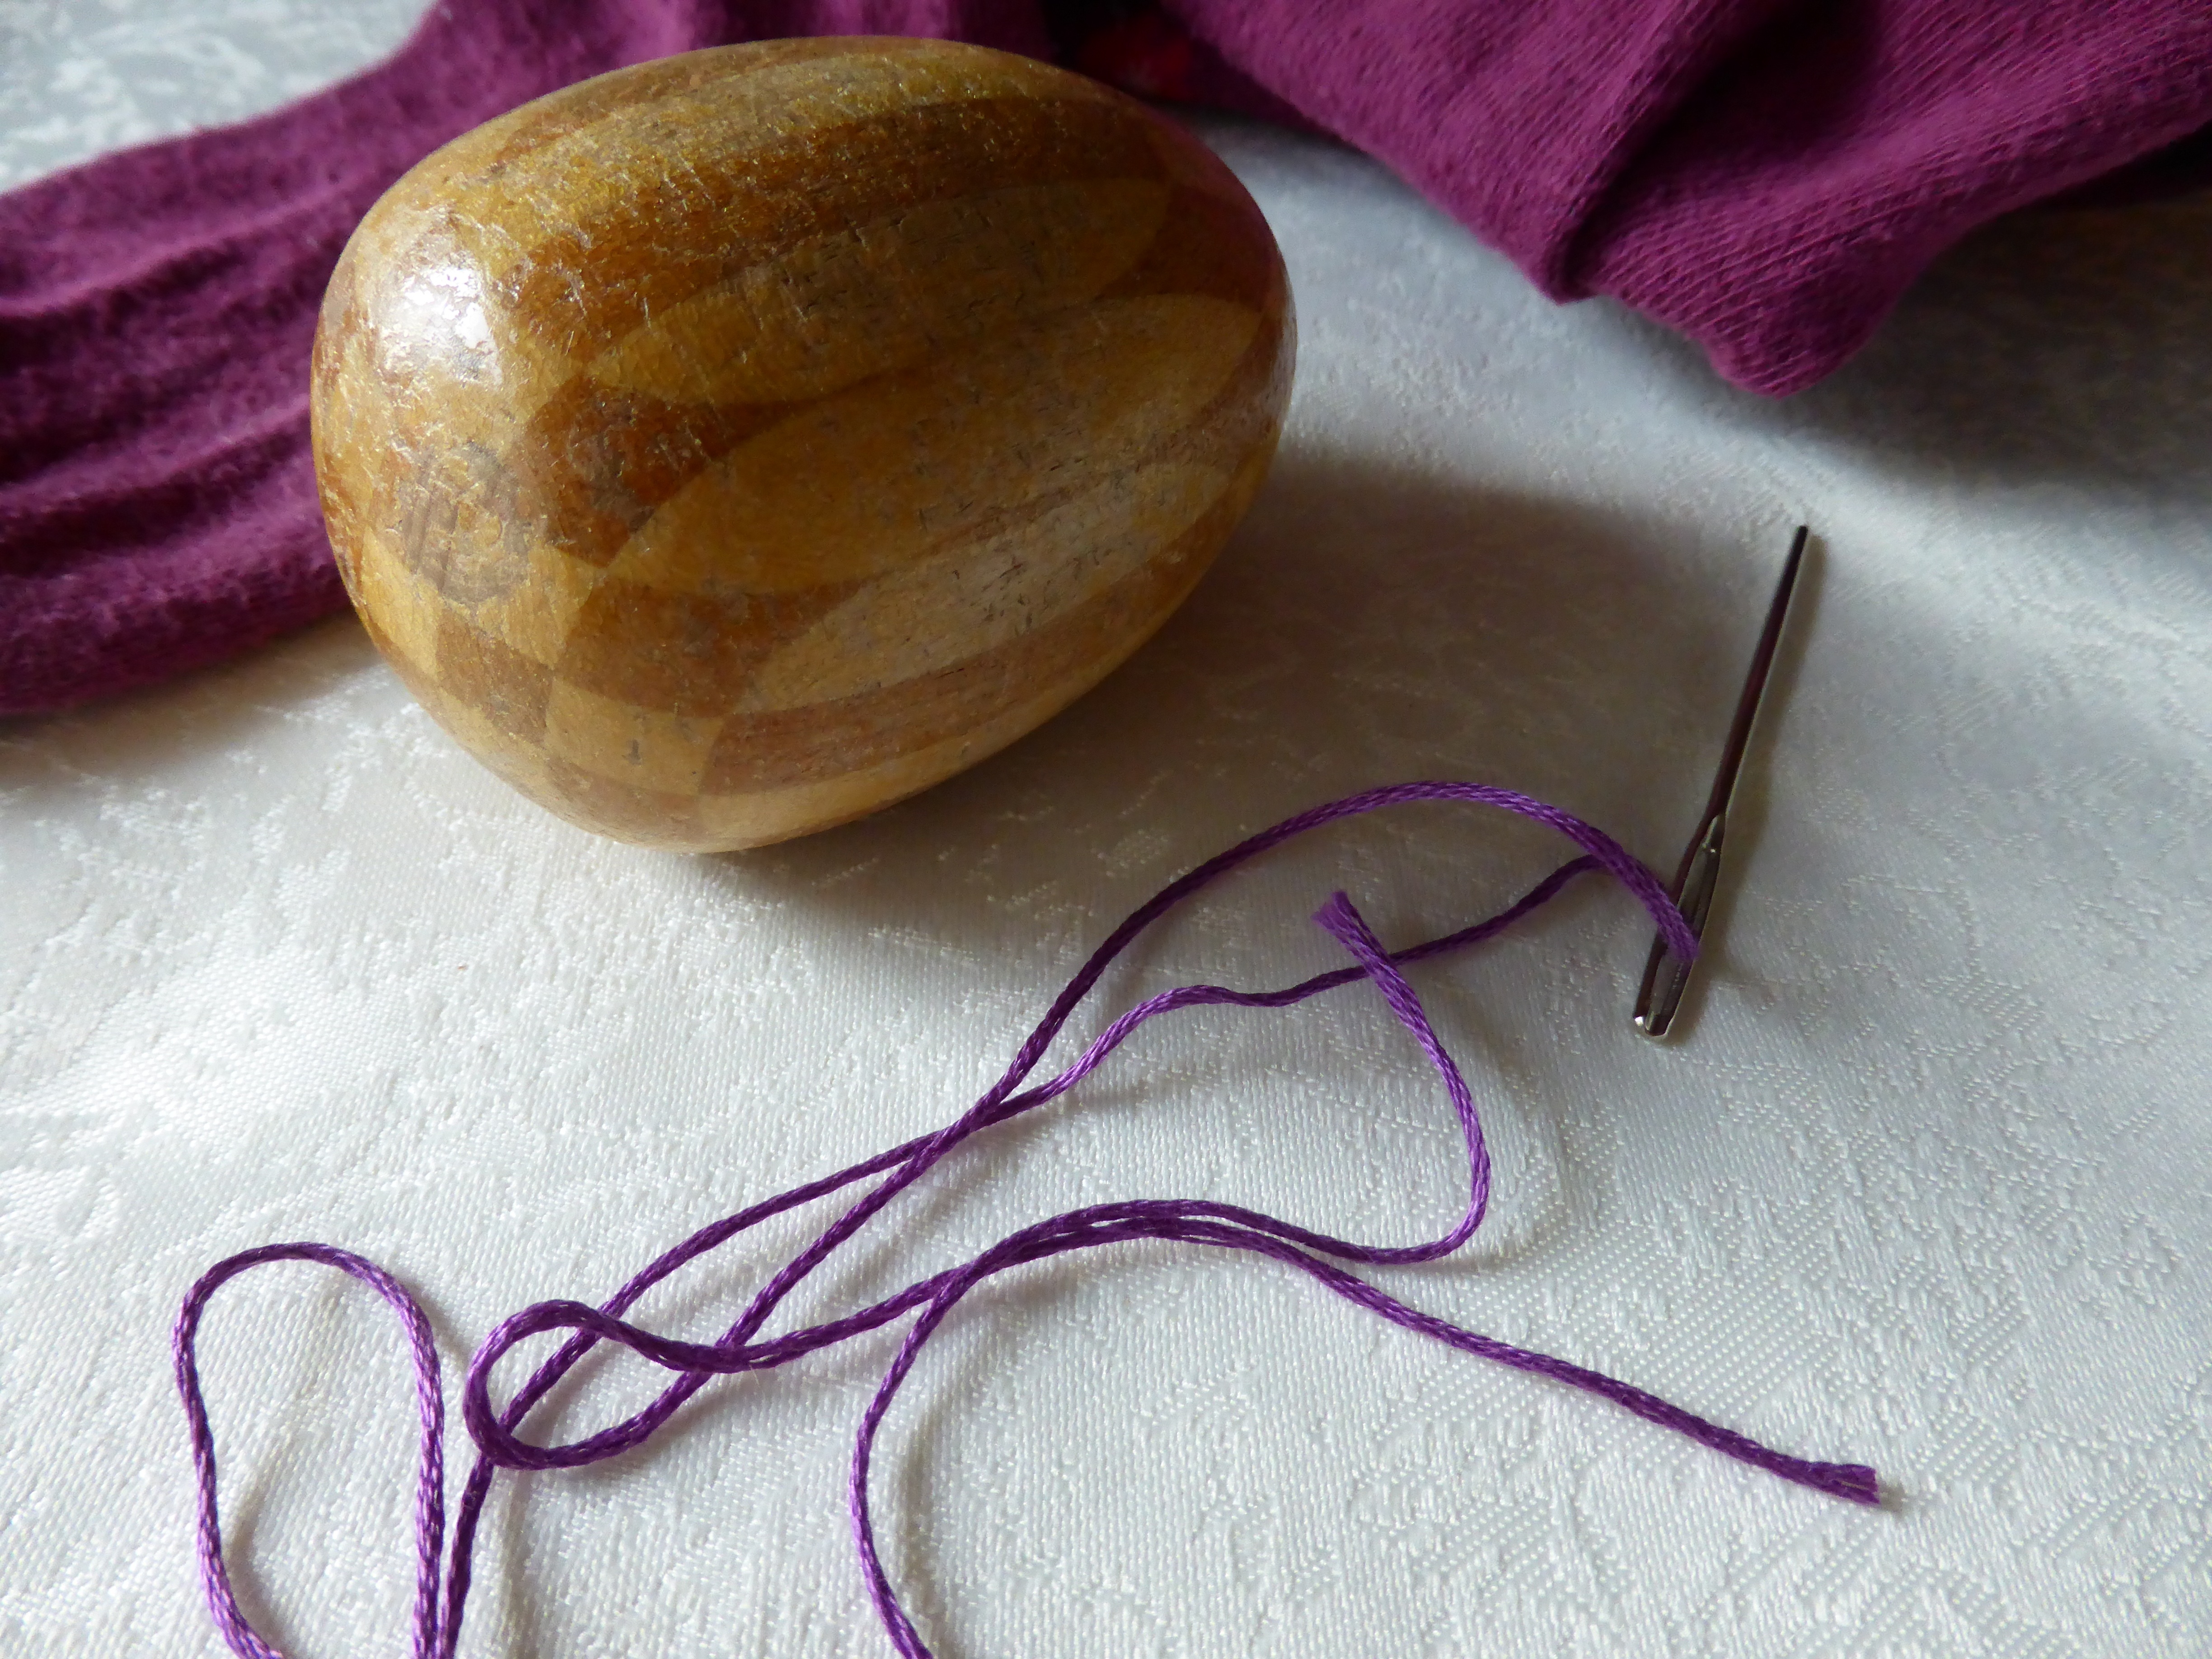
needle, wood, hole, flower, purple, repair, food, produce, pink, bead, egg, thread, sew, jewellery, patch, art, violet, pantyhose, twist, stockings, hand labor, stuff, fashion accessory, stopfei, wooden egg